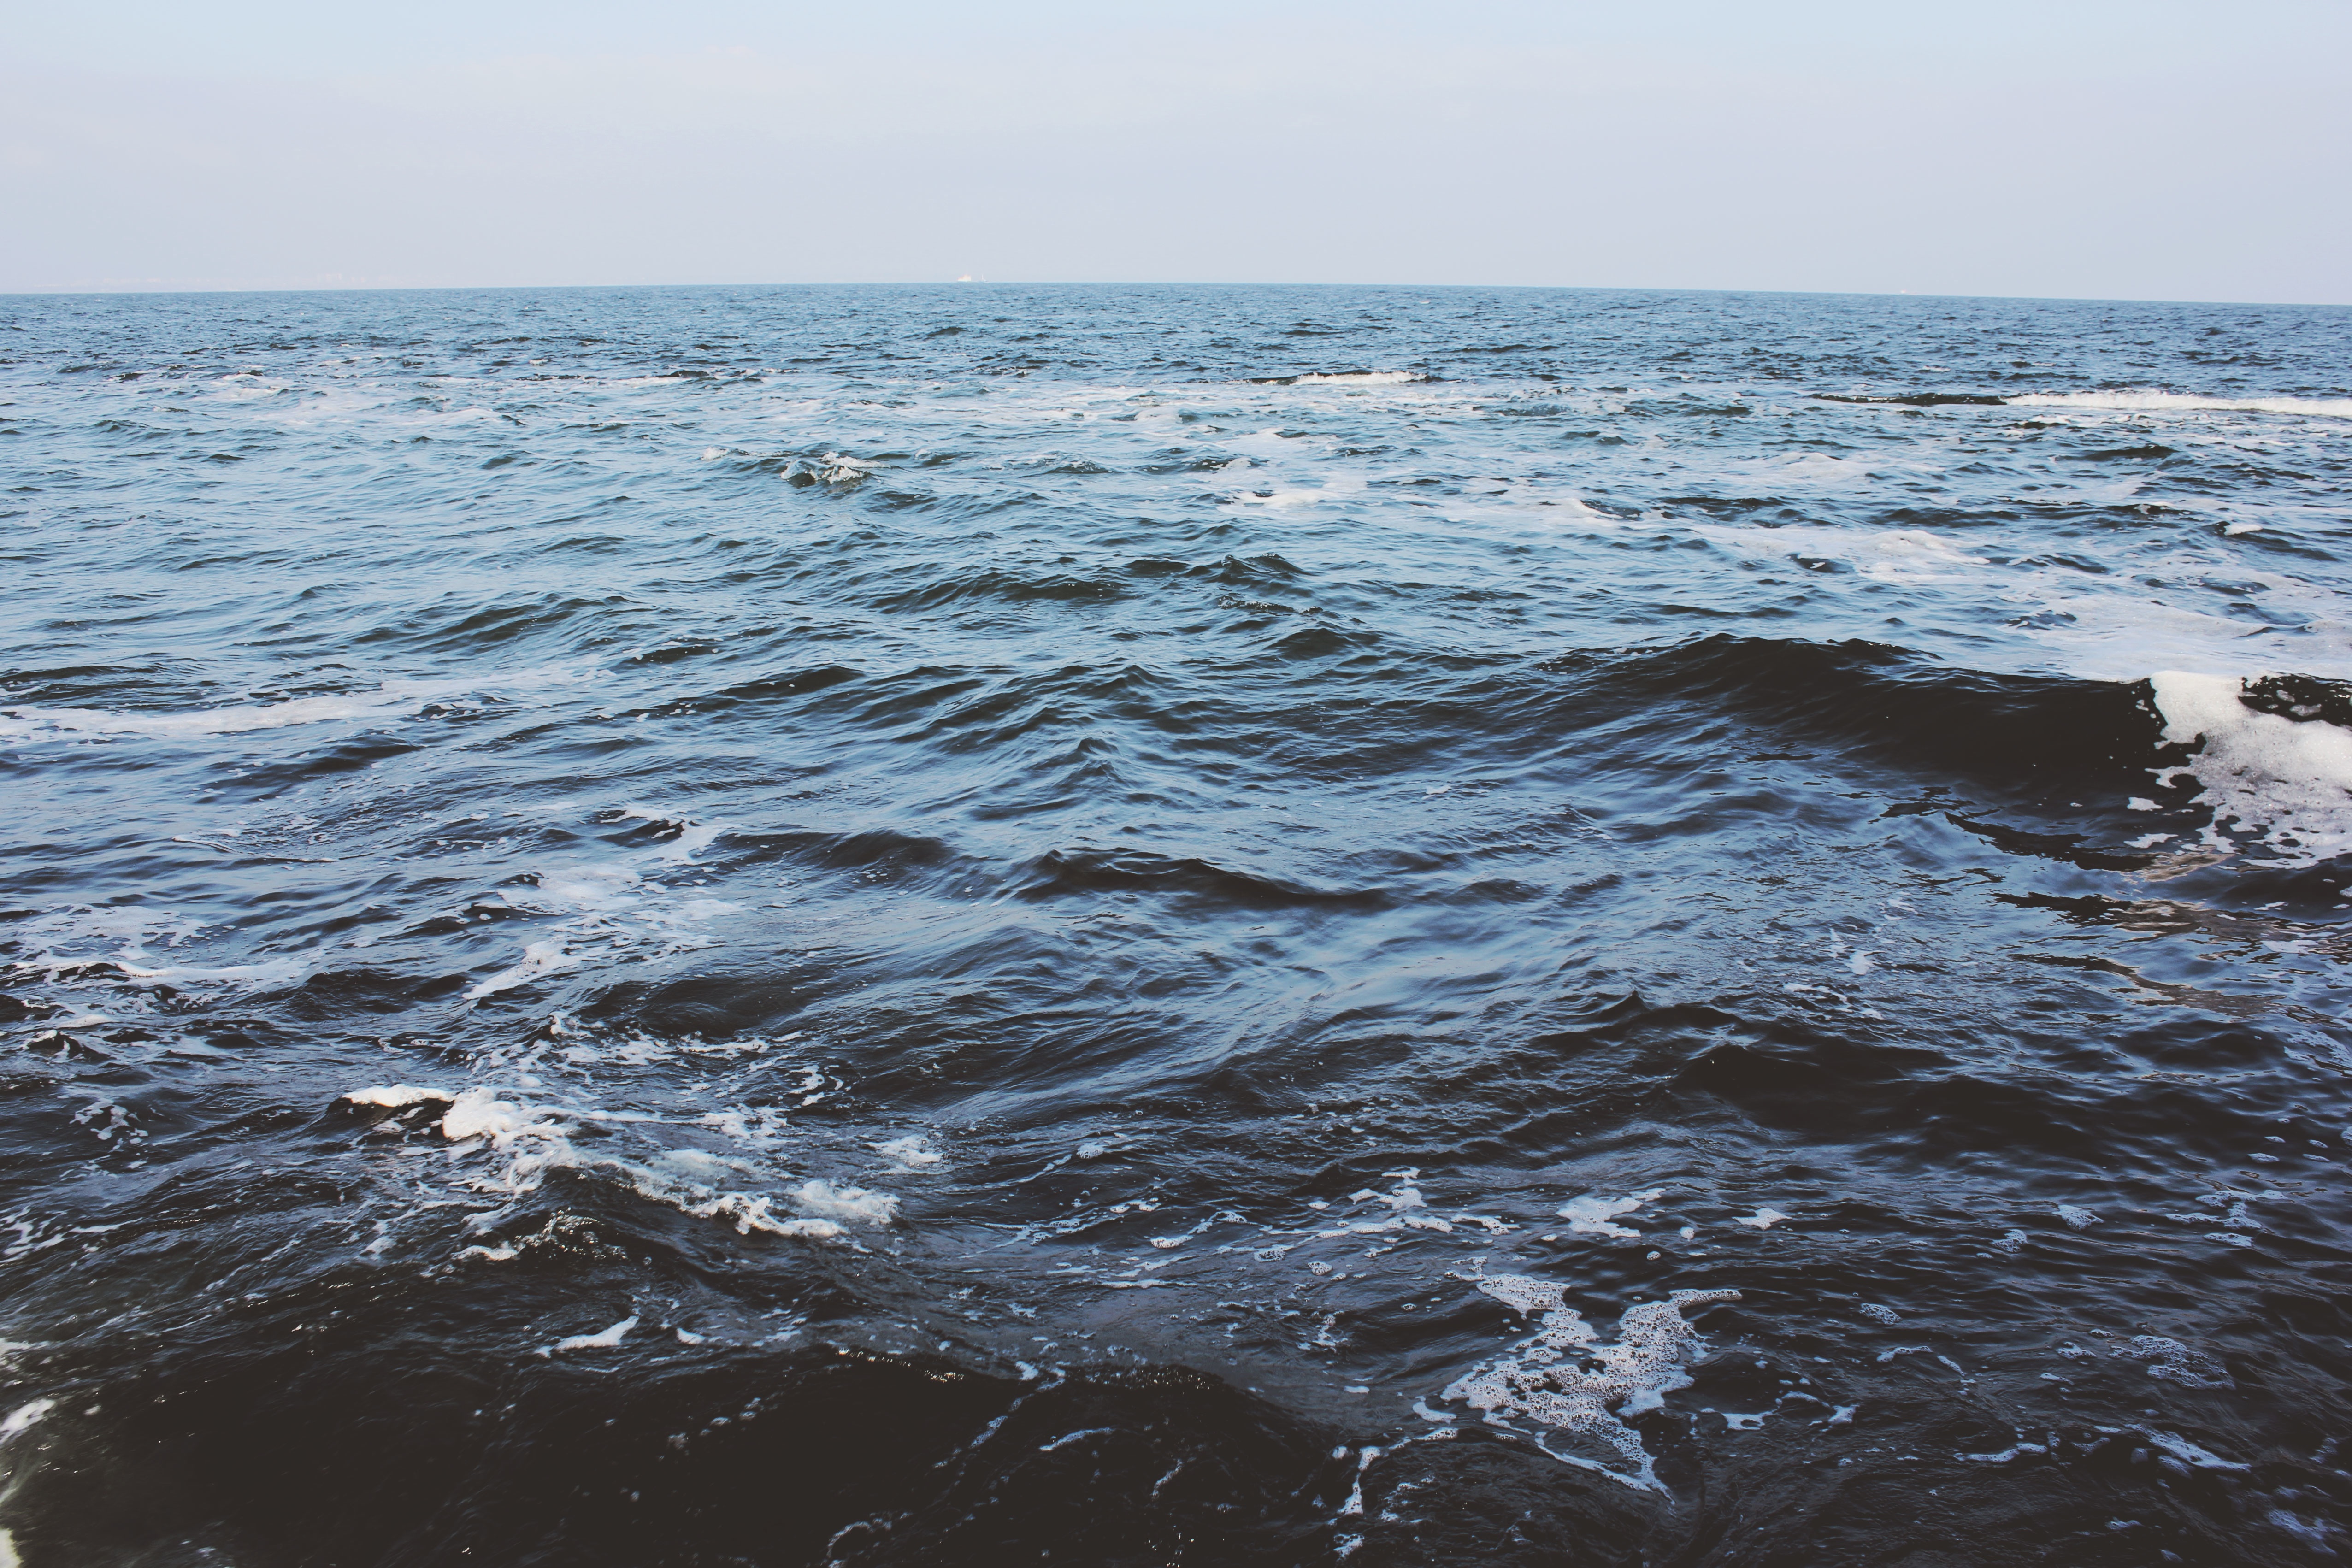
sea, coast, water, ocean, horizon, sky, shore, wave, tide, seascape, waves, wind wave, water resources, coastal and oceanic landforms